Paavo Rantanen

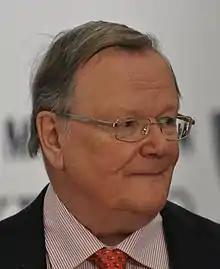
Paavo Rantanen in 2012.

Paavo Rantanen (born 28 February 1934) is a Finnish former Foreign Ministry official who was briefly the Minister for Foreign Affairs.